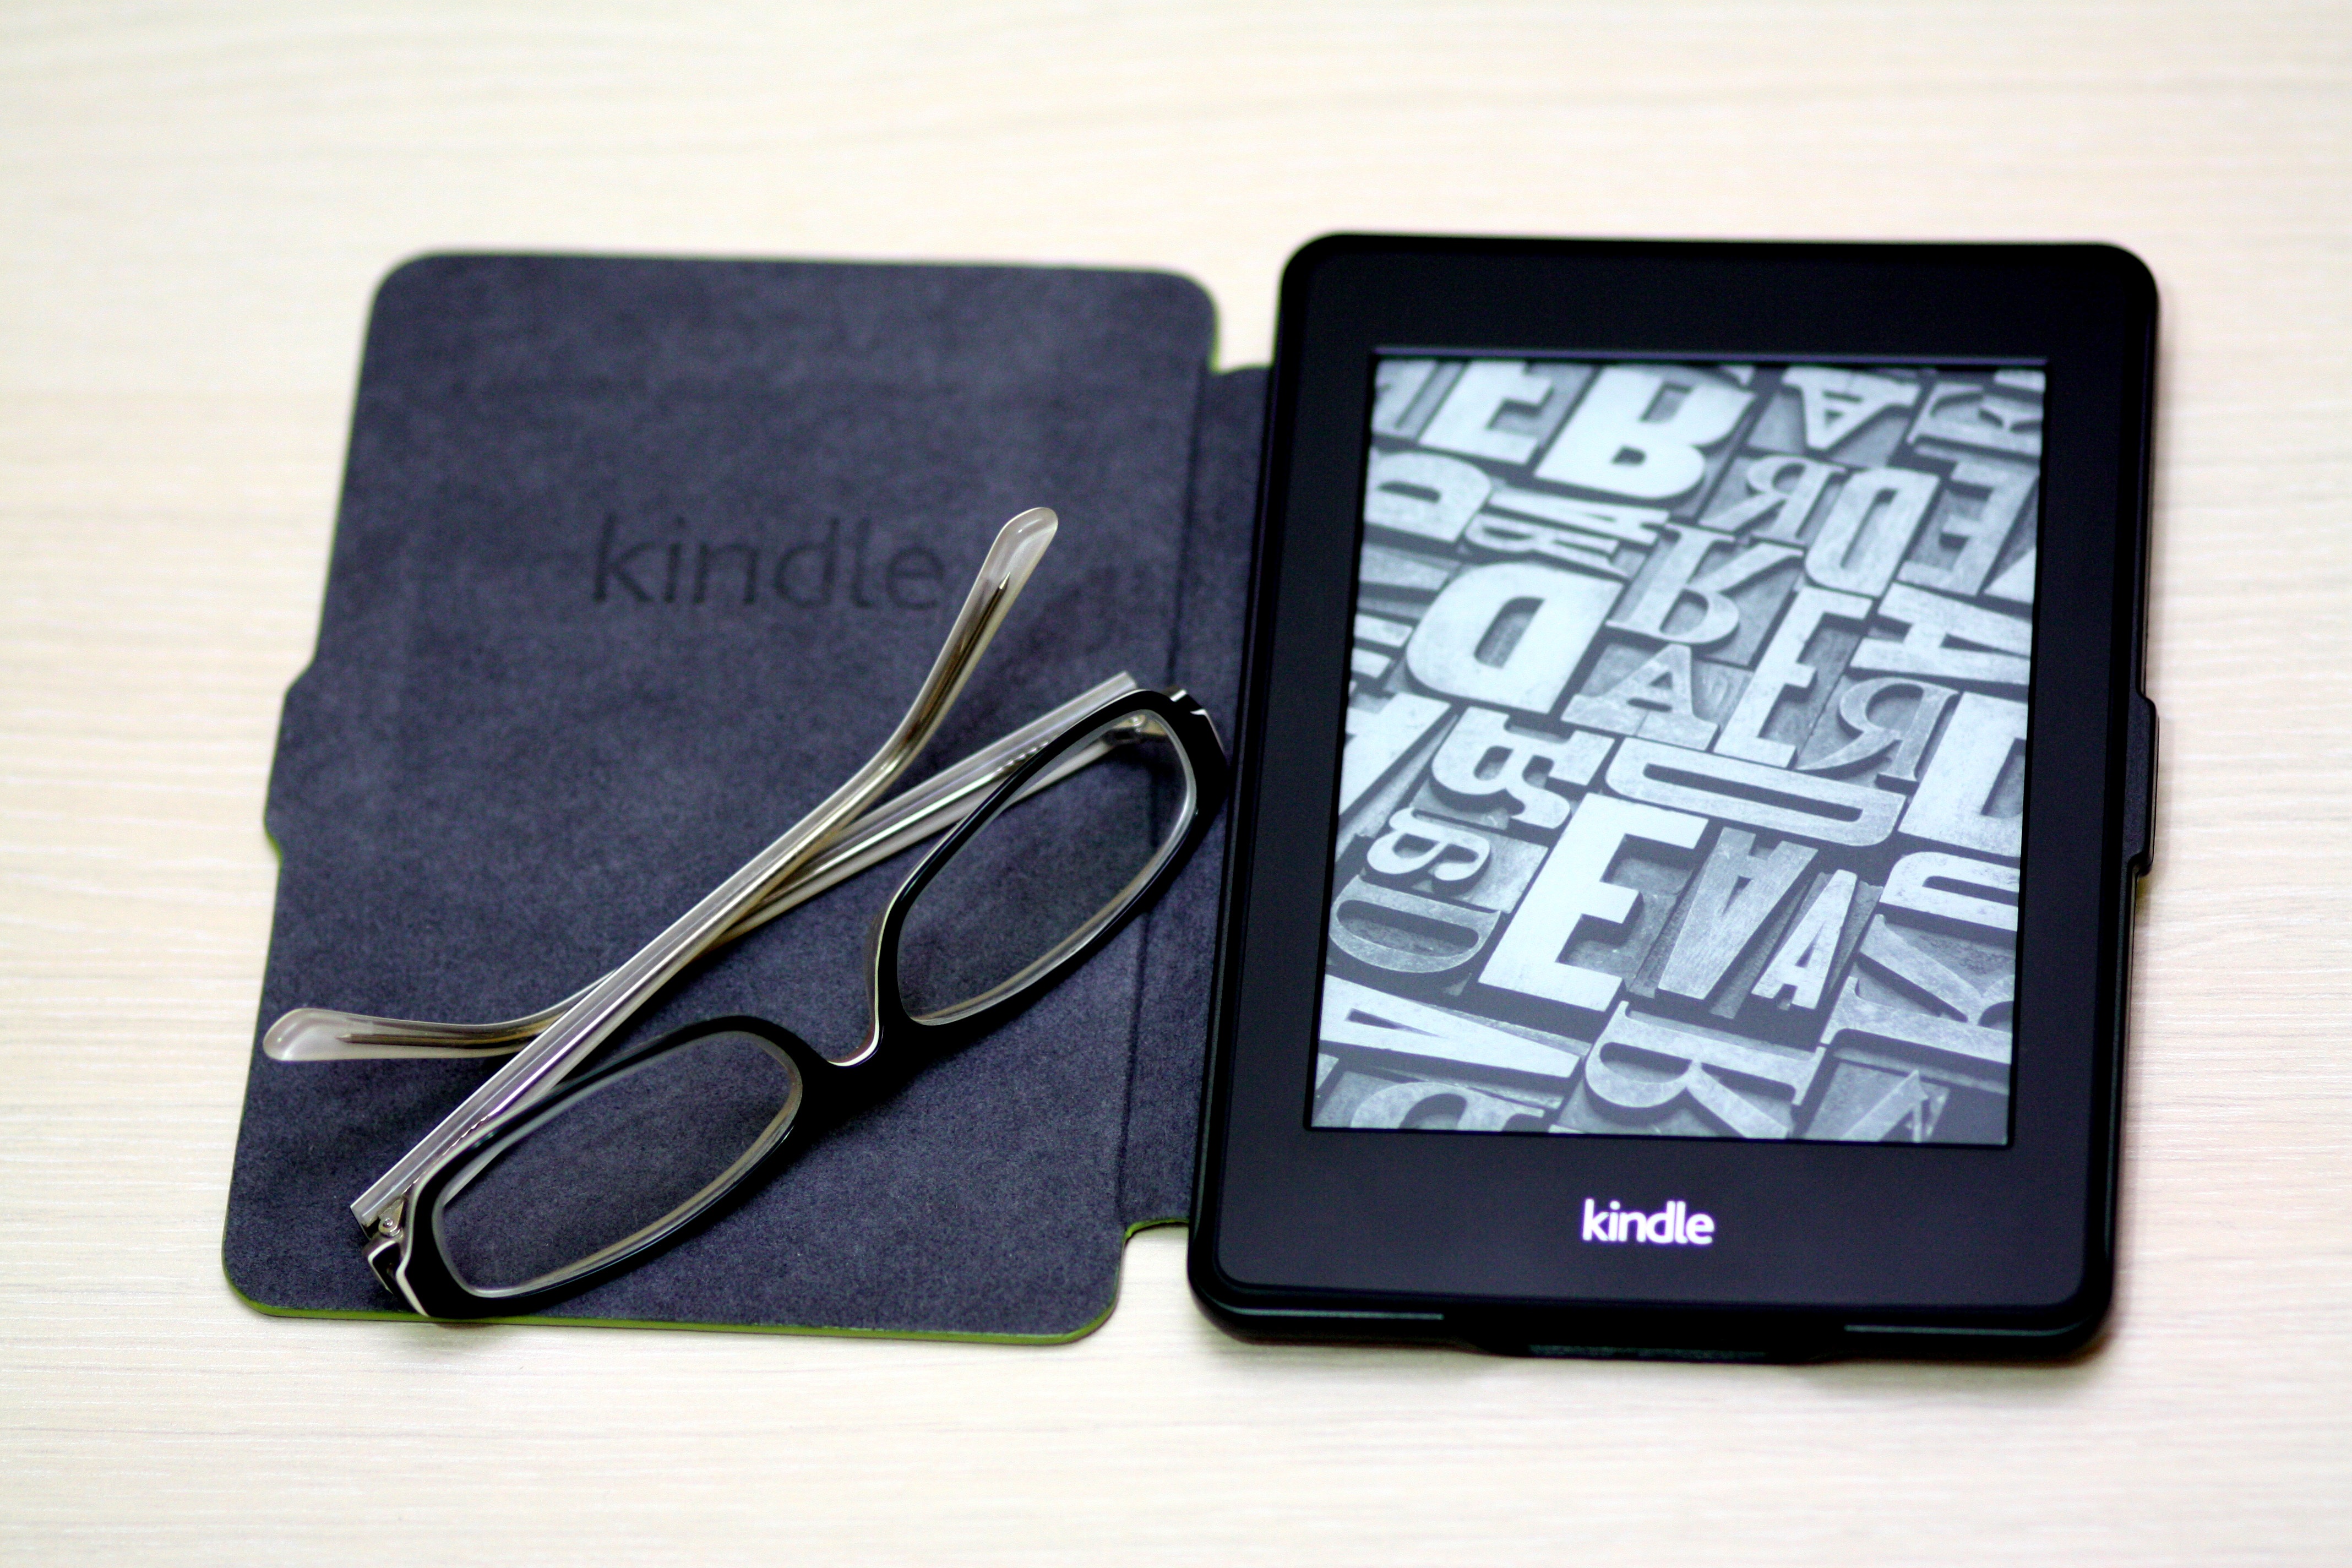
screen, book, technology, leather, reading, kindle, reader, touch, gadget, page, electronic, device, education, brand, electronics, display, eye, glasses, digital, learning, information, amazon, e book, e reader, paper white